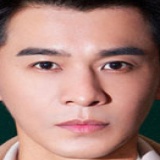
diễn viên Kiều Chấn Vũ